Waite Bellamy

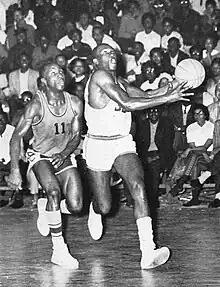
Bellamy drives past Freddie Filmore of Bethune–Cookman during the 1962–63 season

Bellamy did not receive any scholarships from major Southern colleges as they did not offer them to black players at the time. He was offered a football scholarship to attend Florida A&M University but a bad back forced him to quit playing football; Florida A&M instead kept Bellamy on a basketball scholarship.